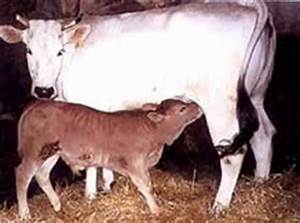
Label: mucca